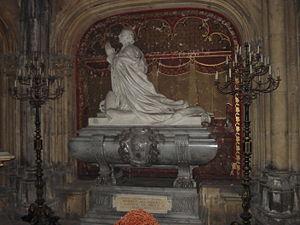
Tombe de Paul Dupont des Loges (1804-1886), 99ème évêque de Metz, dans la cathédrale de Metz.
La cathédrale Saint-Étienne de Metz est la cathédrale catholique du diocèse de Metz, dans le département français de la Moselle en région Grand Est.
Paul Georges Marie Dupont des Loges, né à Rennes le 11 novembre 1804, et décédé le 18 août 1886, est un ecclésiastique et homme politique d'origine française qui fut évêque de Metz et député au Reichstag au XIXᵉ siècle.
Cette page est destinée à fournir une liste non exhaustive des principaux orants funéraires situés en France. Elle est articulée dans l'ordre géographique, par département, puis par commune, puis par lieu ou édifice, puis par personnage par ordre chronologique.